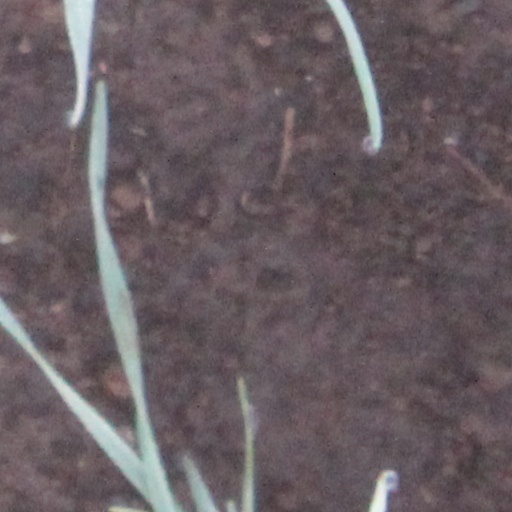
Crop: wheat